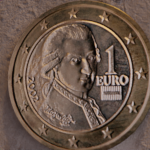
Coin value: 1euro
Country: at
Edition: standard